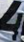
Number: 4